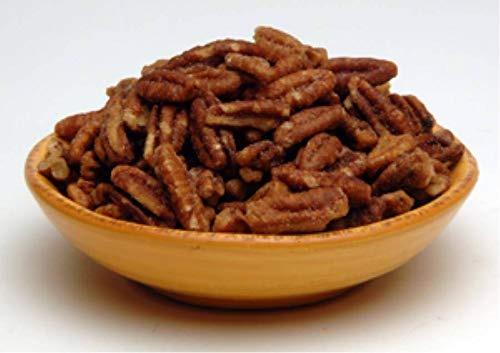
Item Name: Azar Nut Bakers Select Large Candied Pecan Pieces, 5 Pound -- 1 each.
Bullet Point: PECAN PIECES LARGE CANDIED 1-5 POUND
Product Description: Azar Nut Bakers Select Large Candied Pecan Pieces, 5 Pound -- 1 each. Flavorful large pieces of sweetened pecans. Easy to use, easy to store and cost efficient. A fast and easy way to turn ordinary recipes into extraordinary signature dishes. Perfect for salads, main dishes, and desserts. Pecans, Sugar, Salt, Roasted In Cottonseed Oil And/Or Peanut.
Value: 80.0
Unit: Ounce

Price: 94.76